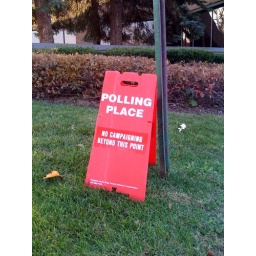
This is the sign to say no one can campaign anywhere closer to the door in the US national elections.